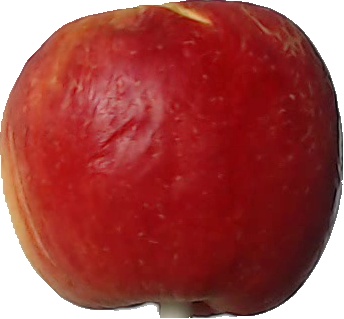
Label: apple_red_yellow_1